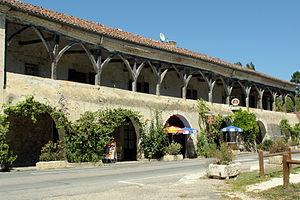
Poudenas est une commune du Sud-Ouest de la France, située dans le département de Lot-et-Garonne.